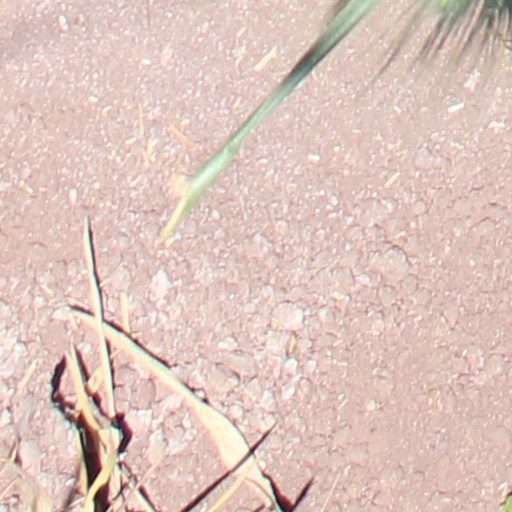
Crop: wheat